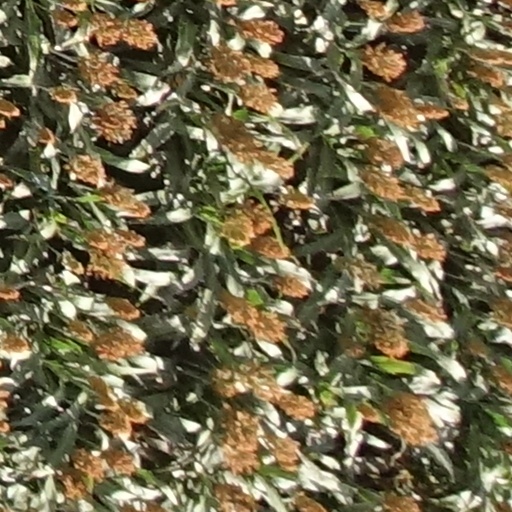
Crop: sorghum